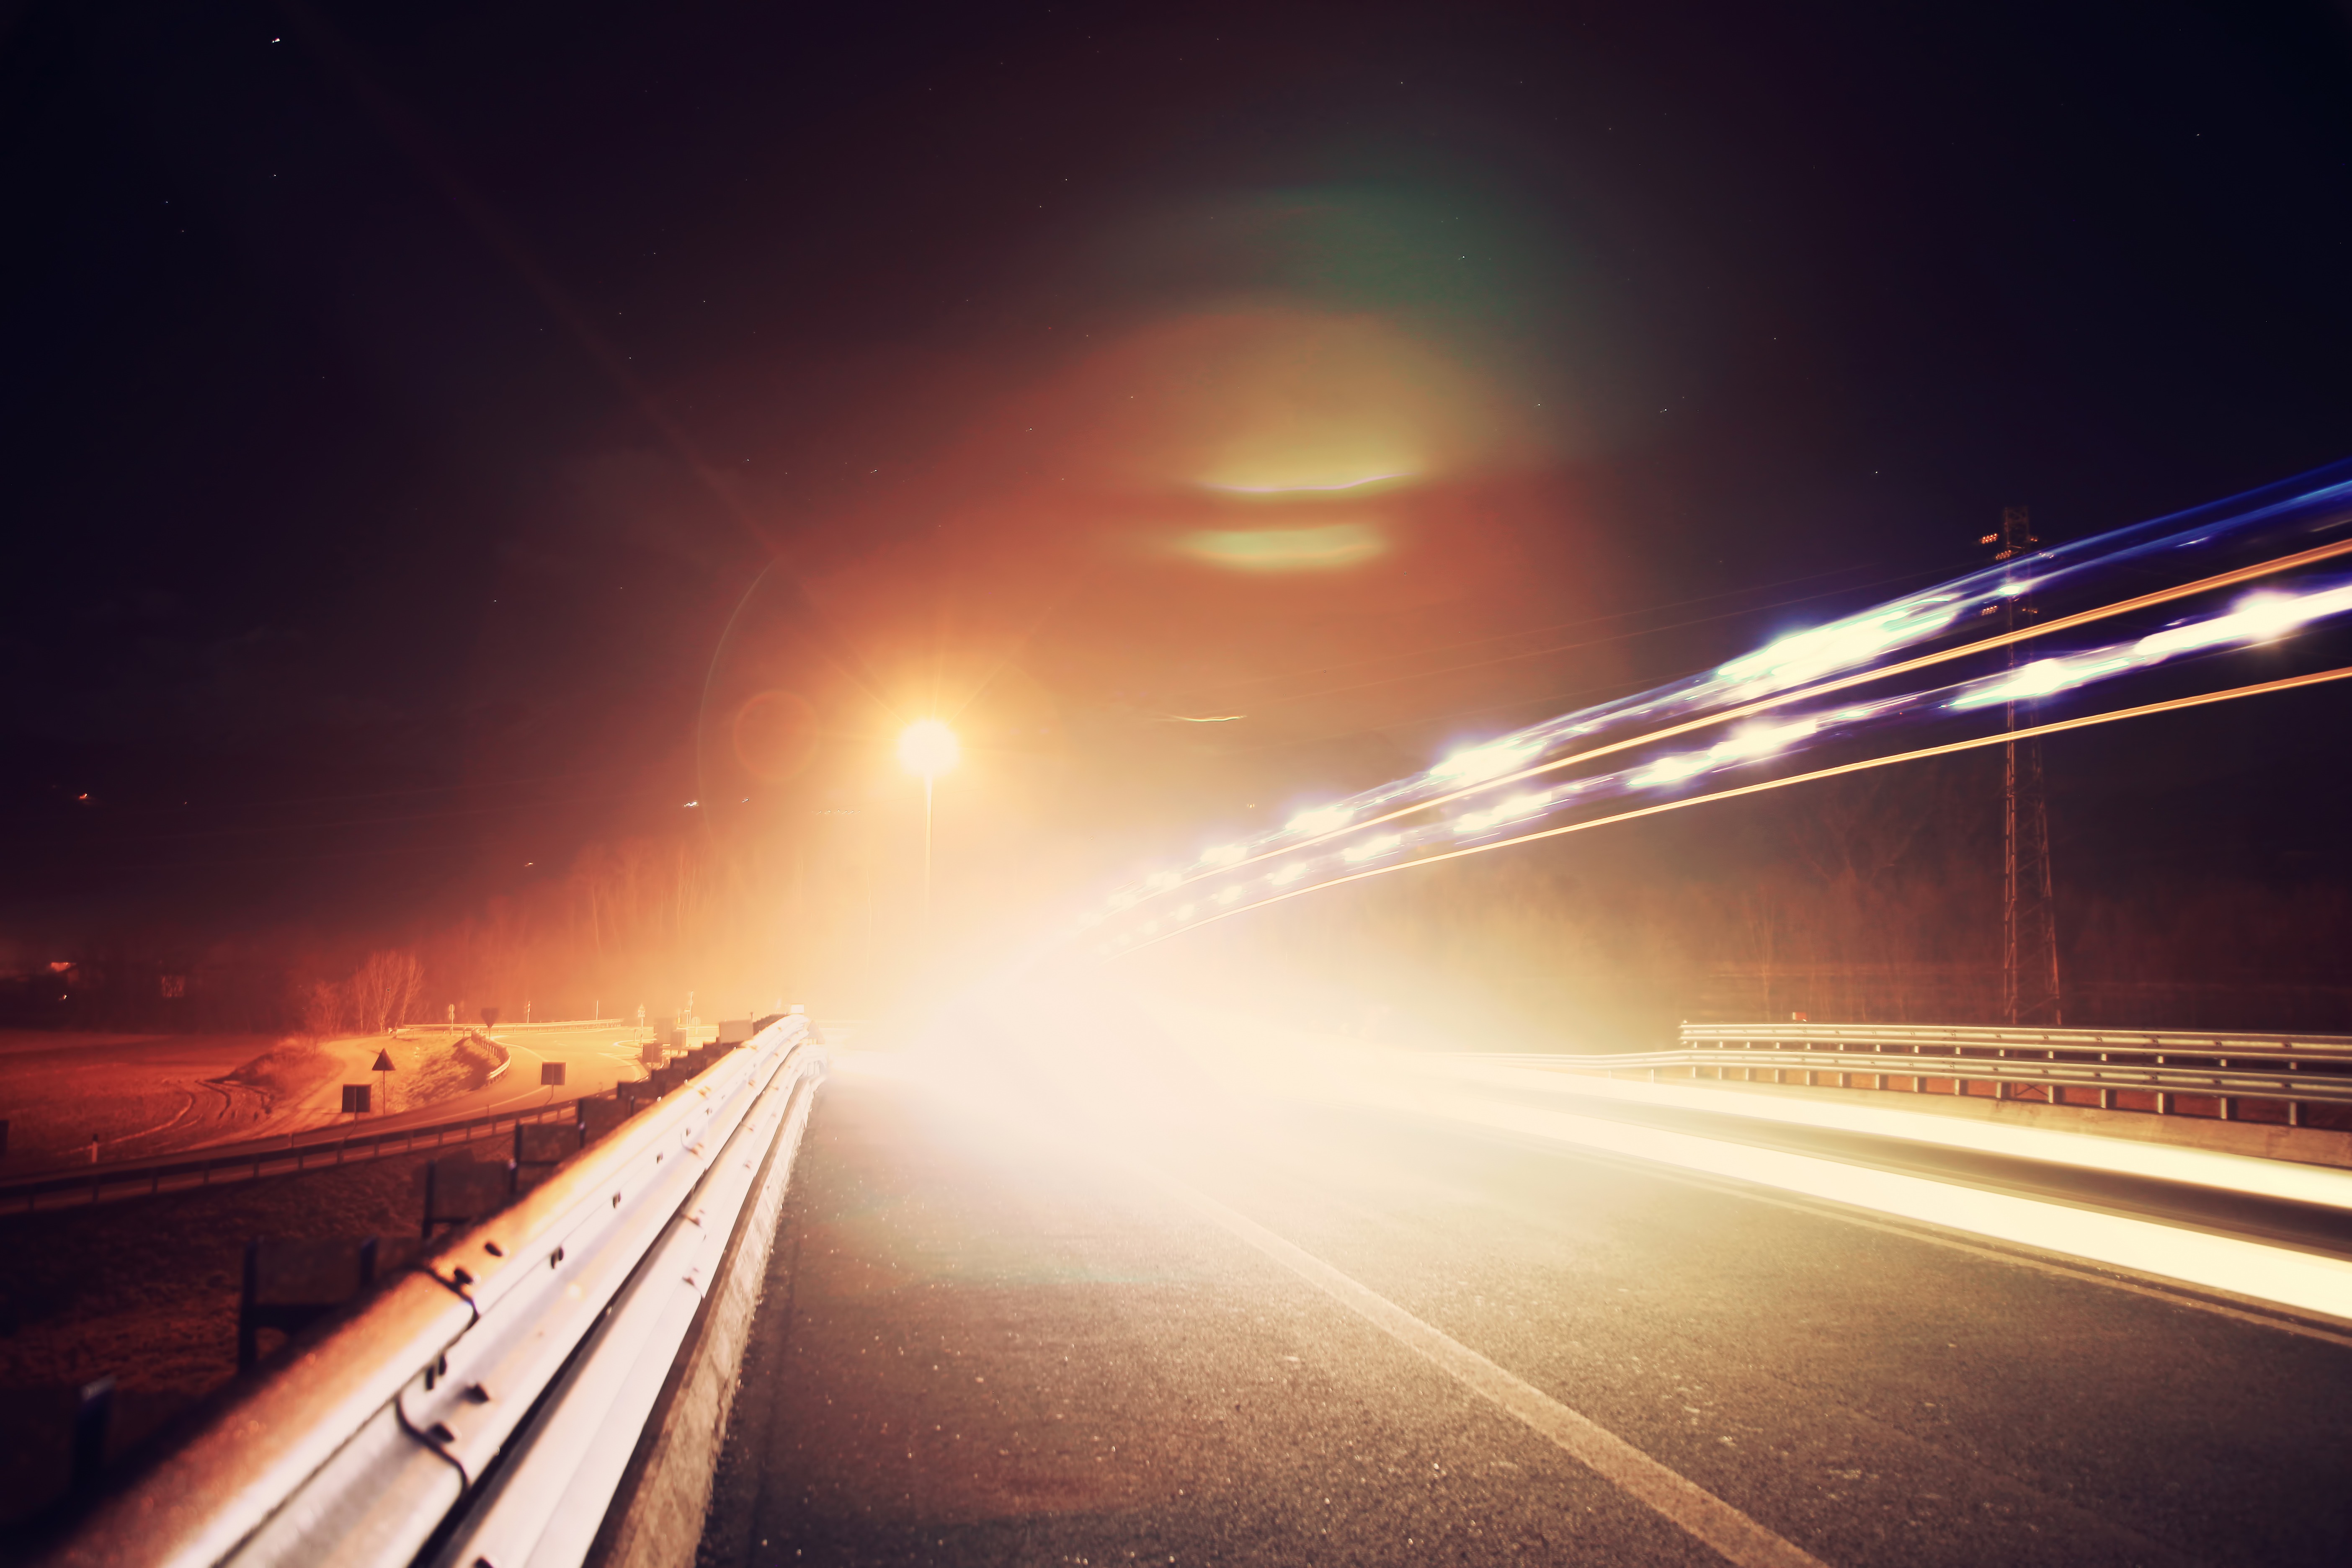
light, bokeh, road, traffic, street, night, sunlight, highway, atmosphere, motion, dusk, evening, line, darkness, street light, lighting, long exposure, lights, cars